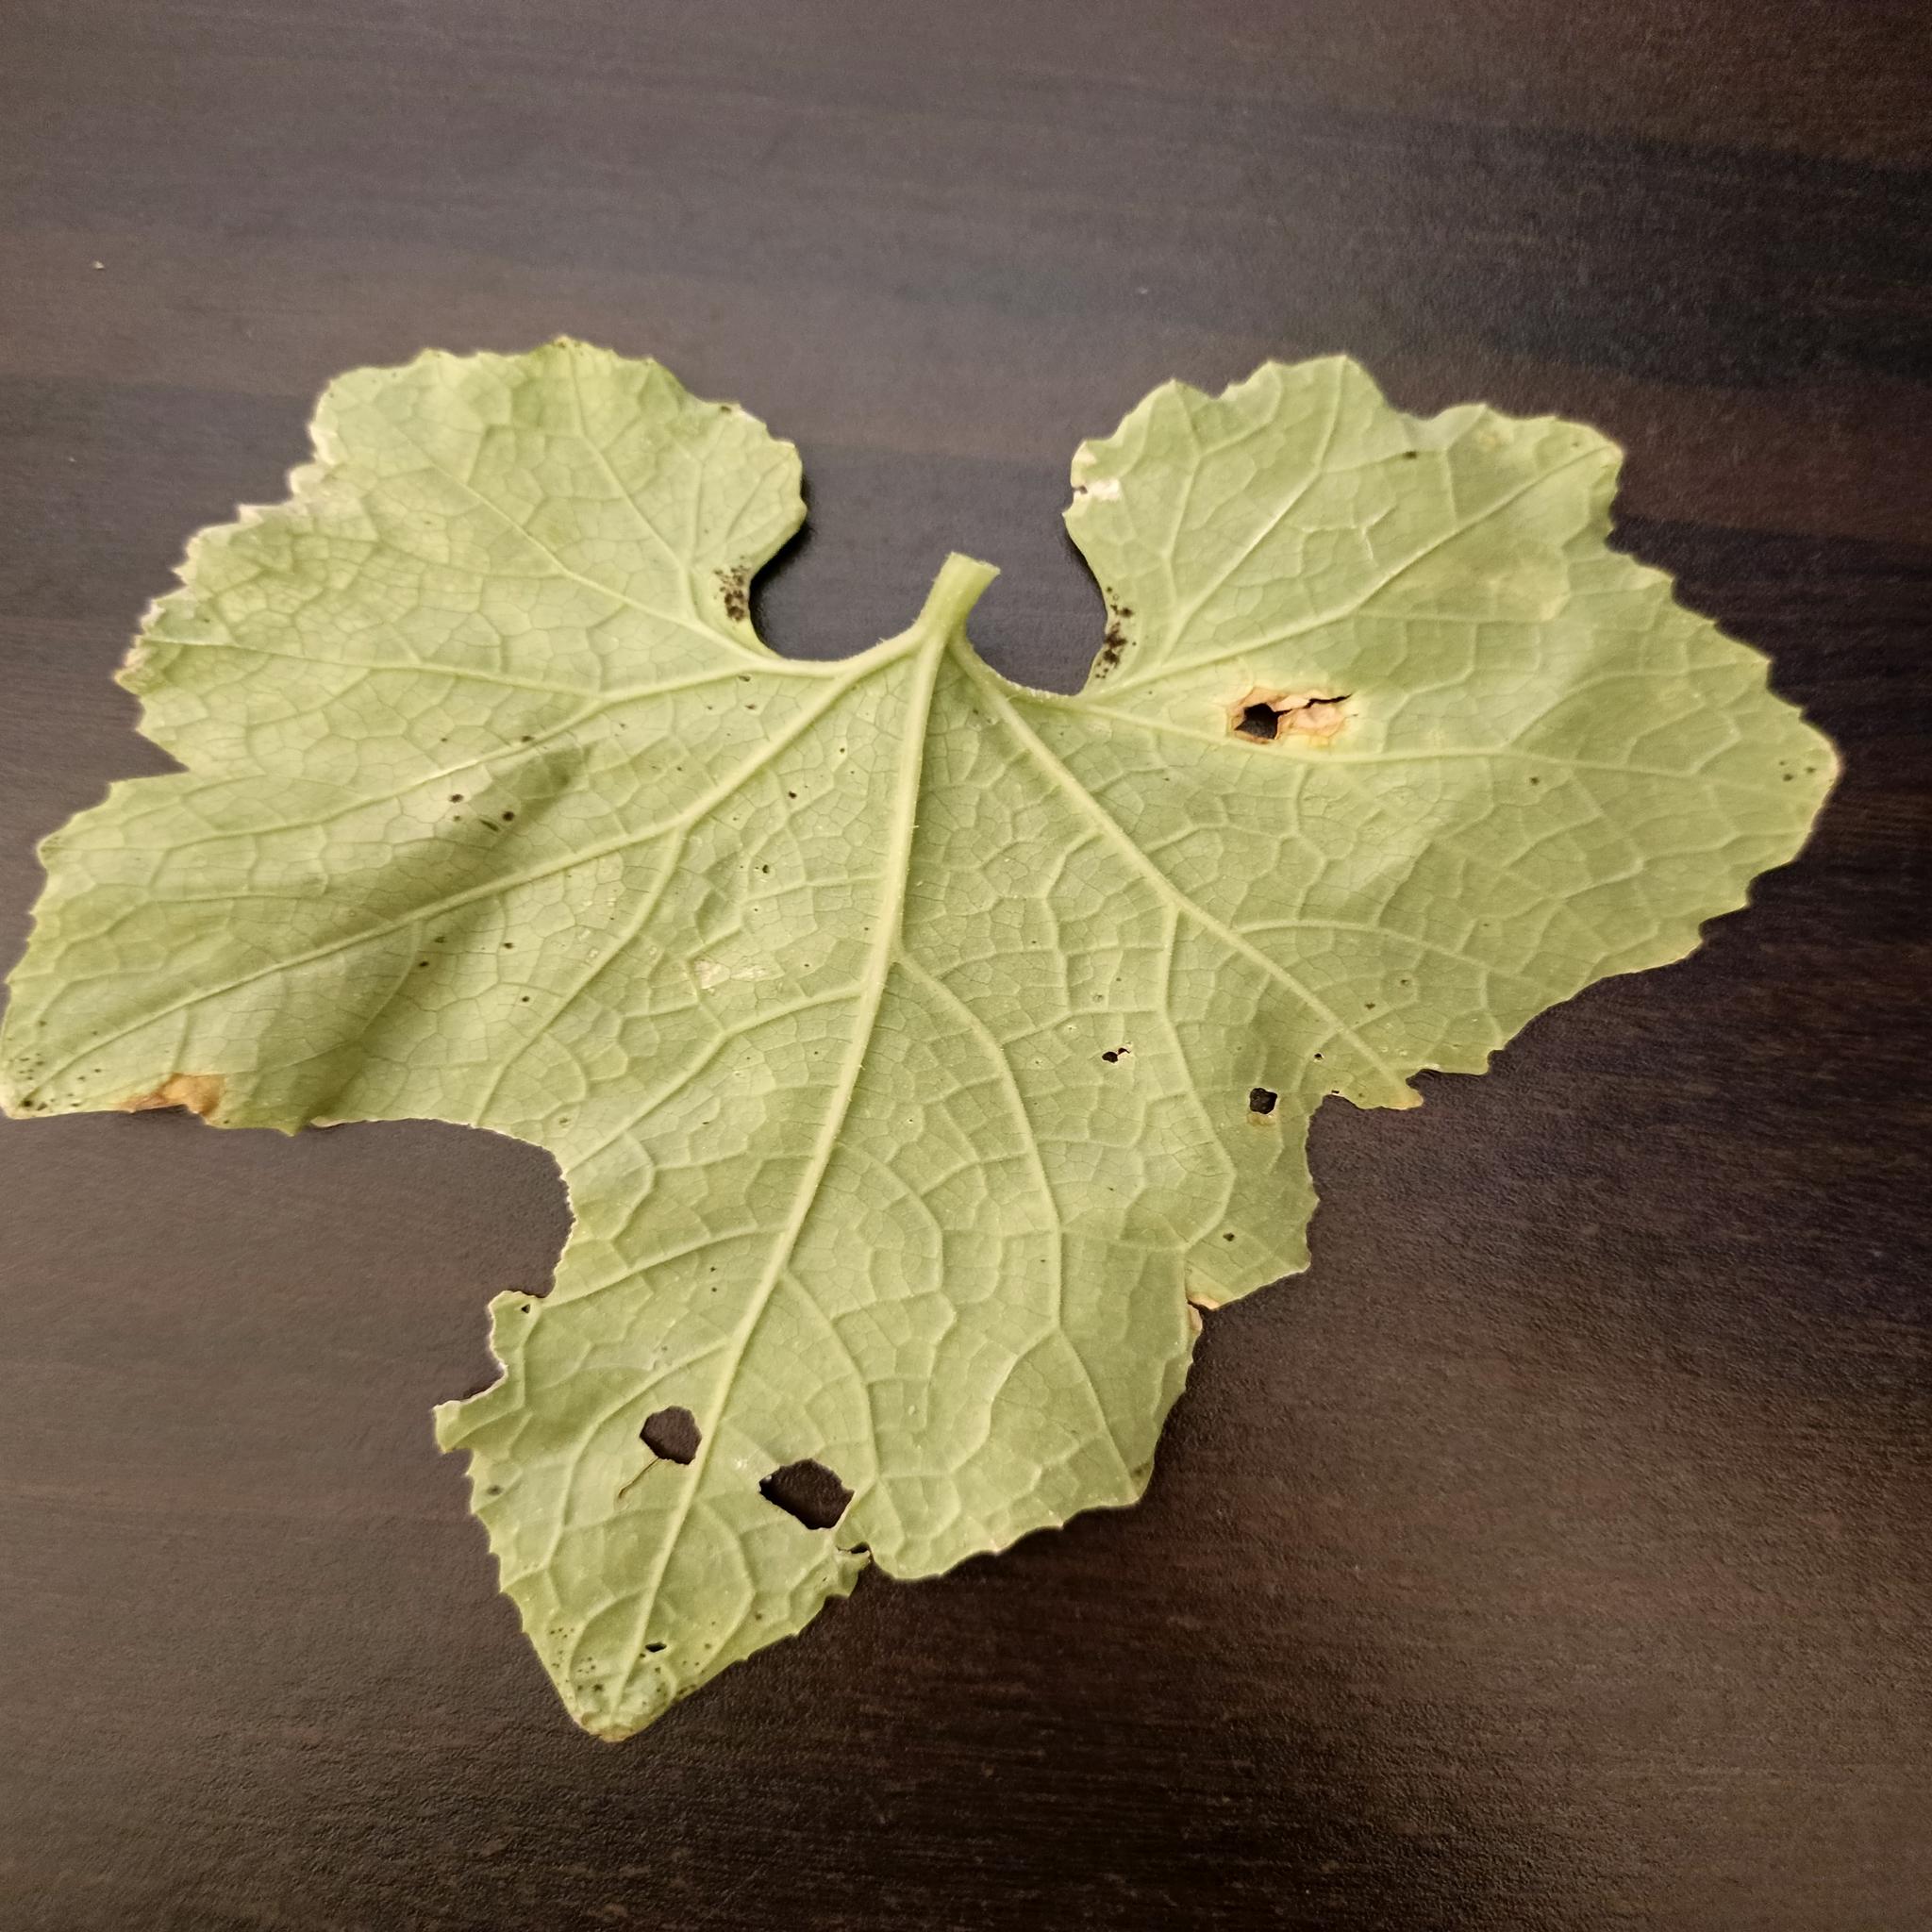
Label: Aphid